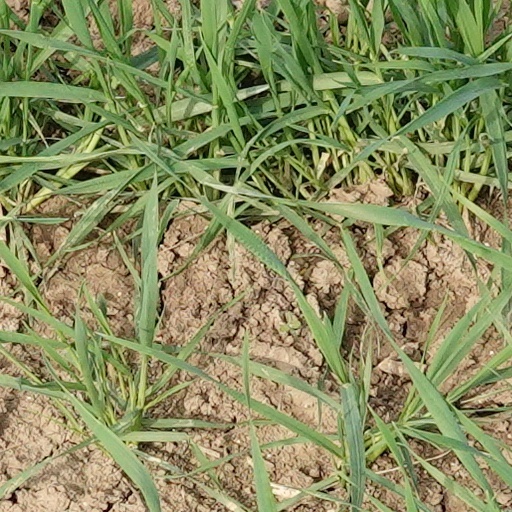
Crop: wheat